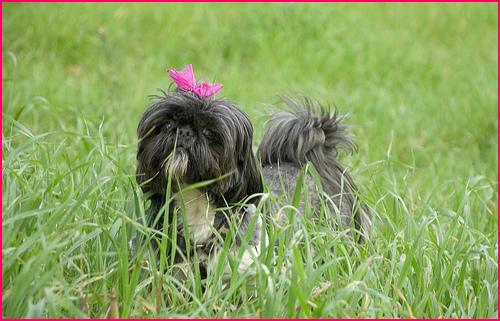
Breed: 361-n000123-Shih_Tzu